Miller Beach

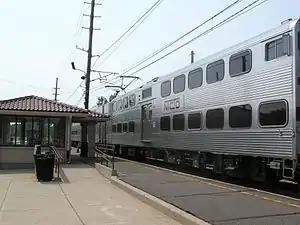
NICTD South Shore Line train at Miller Station

Miller Beach lies near the nexus of four major interstates: 65, 80, 90, and 94, although none of them pass directly through the neighborhood. Interstate 65 reaches its northern terminus just to the west of Miller. Joined as the Borman Expressway, Interstates 80 and 94 have exits just southwest and south of Miller, at Interstate 65 and at Indiana State Road 51 in Lake Station. The Indiana Toll Road (Interstate 90) shares both the Borman's exit at State Road 51, and the Interstate 65 exit. Using the Toll Road, Miller Beach is 36 miles from downtown Chicago, with an estimated travel time of 50 minutes.